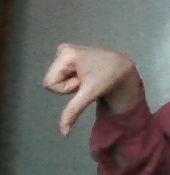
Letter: waw